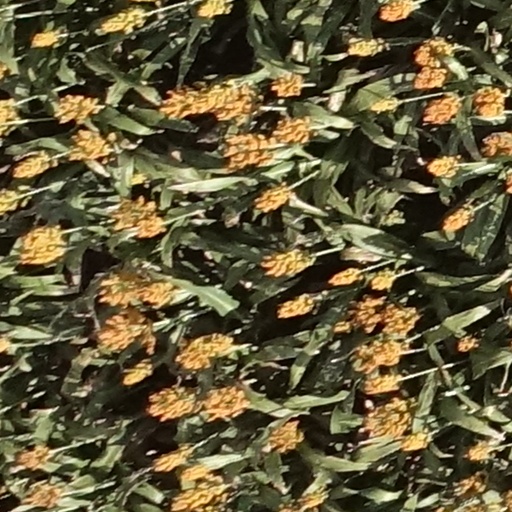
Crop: sorghum